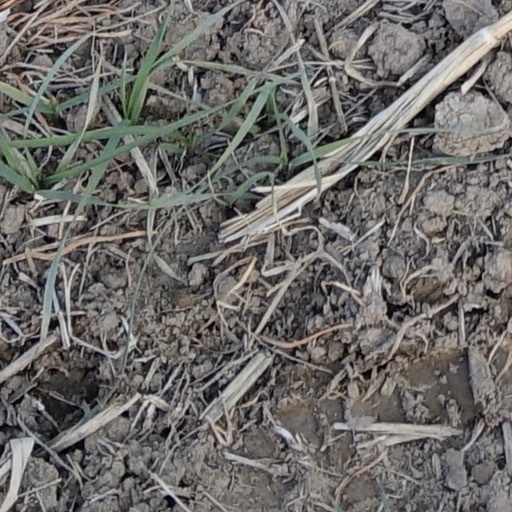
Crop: wheat